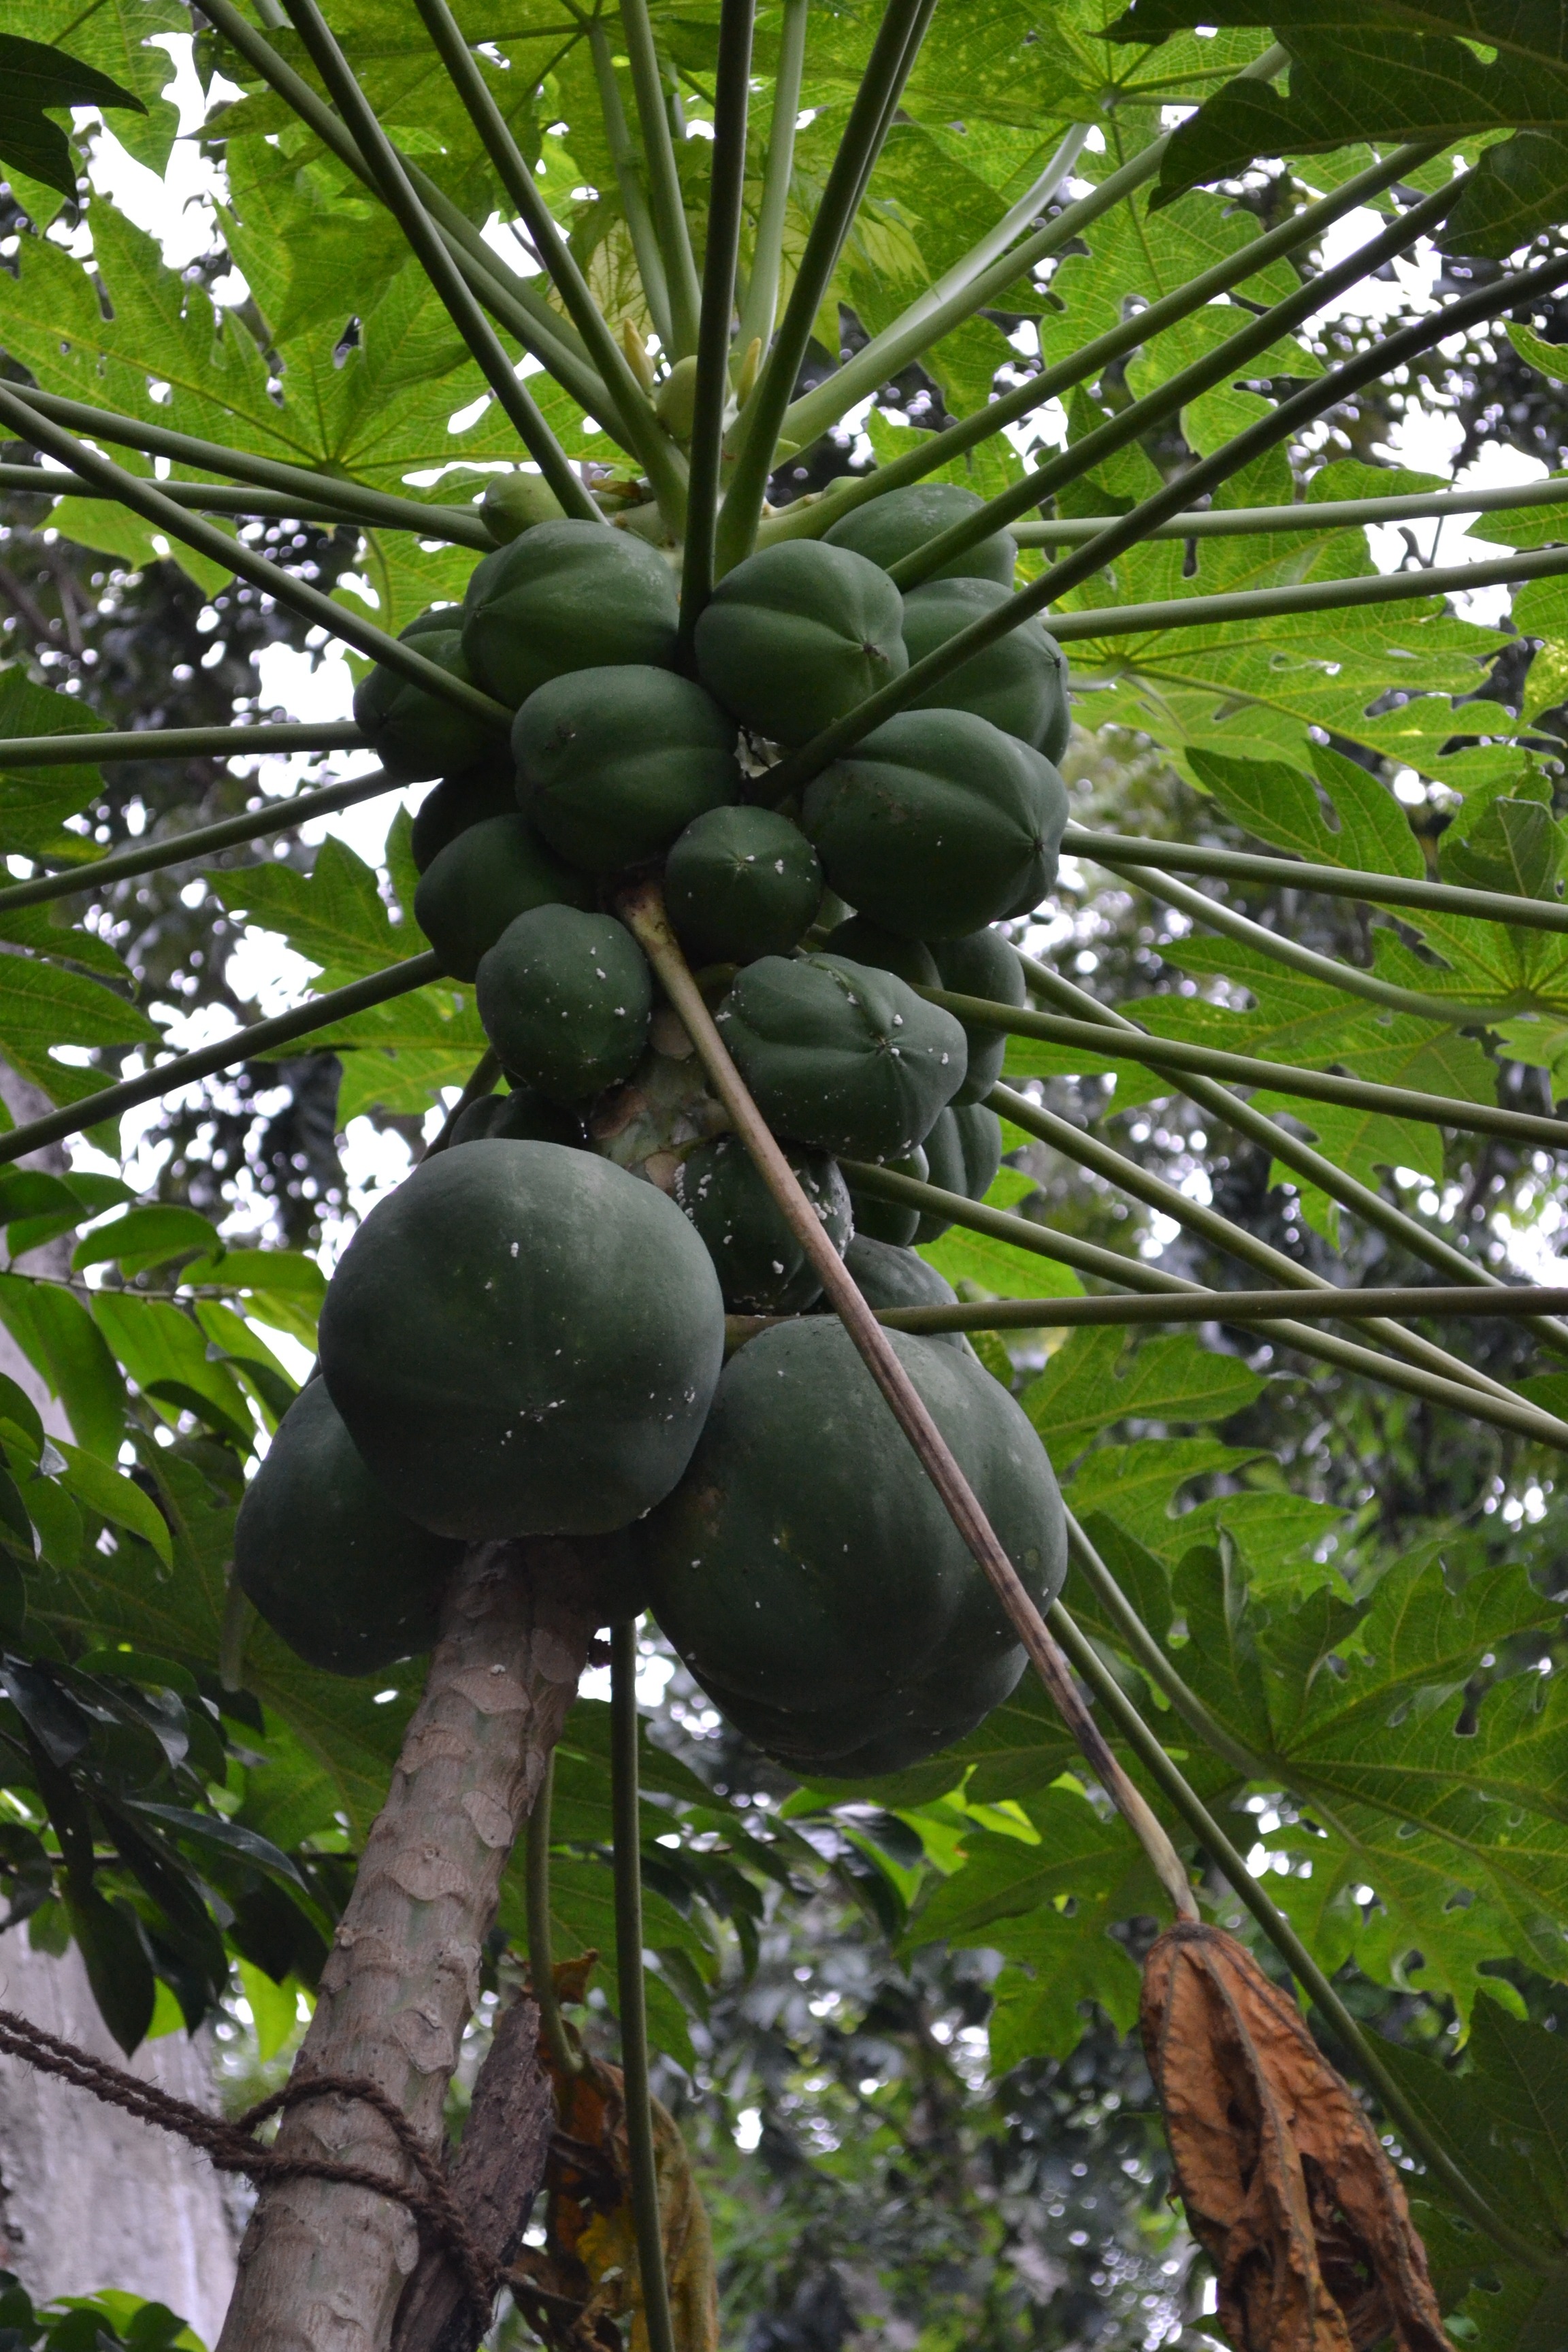
tree, nature, branch, plant, fruit, food, jungle, produce, botany, garden, fresh fruit, sri lanka, papaya, flowering plant, dark green, woody plant, land plant, arecales, palm family, borassus flabellifer, ceylon papya, greet fruit, big fruit